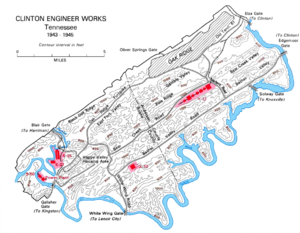
Manhattan Project / Uran / Isotopadskillelse
Oak Ridge rummede flere teknologier til adskillelse af uranisotoper. Y-12 - det elektromagnetiske adskillelsesanlæg ses øverst til højre. Gasdiffusionsanlæggene K-25 og K-27 ligger forneden til venstre i nærheden af termodiffusionsanlægget S-50. (X-10 blev anvendt til fremstilling af plutonium.)
"Manhattan Project eller Manhattanprojektet var et forsknings- og udviklingsprogram, som under amerikansk ledelse og med deltagelse af Storbritannien og Canada førte til fremstillingen af de første atombomber under 2. verdenskrig. Fra 1942 til 1946 blev projektet ledet af generalmajor Leslie Groves fra den amerikanske hærs ingeniørkorps. Hærens del af projektet fik betegnelsen Manhattan District. Betegnelsen ""Manhattan"" afløste med tiden det officielle kodenavn ""Development of Substitute Materials"" for hele projektet. Undervejs opslugte Manhattanprojektet dens tidligere britiske modpart, som kaldtes Tube Alloys. Blandt de fysikere, som bidrog til atombombens skabelse, var Albert Einstein og Niels Bohr.